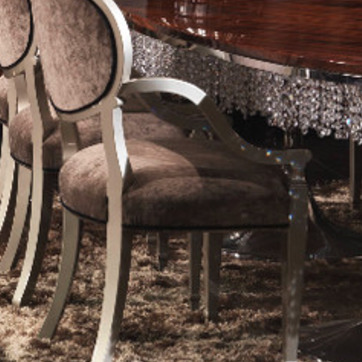
Material: fabric